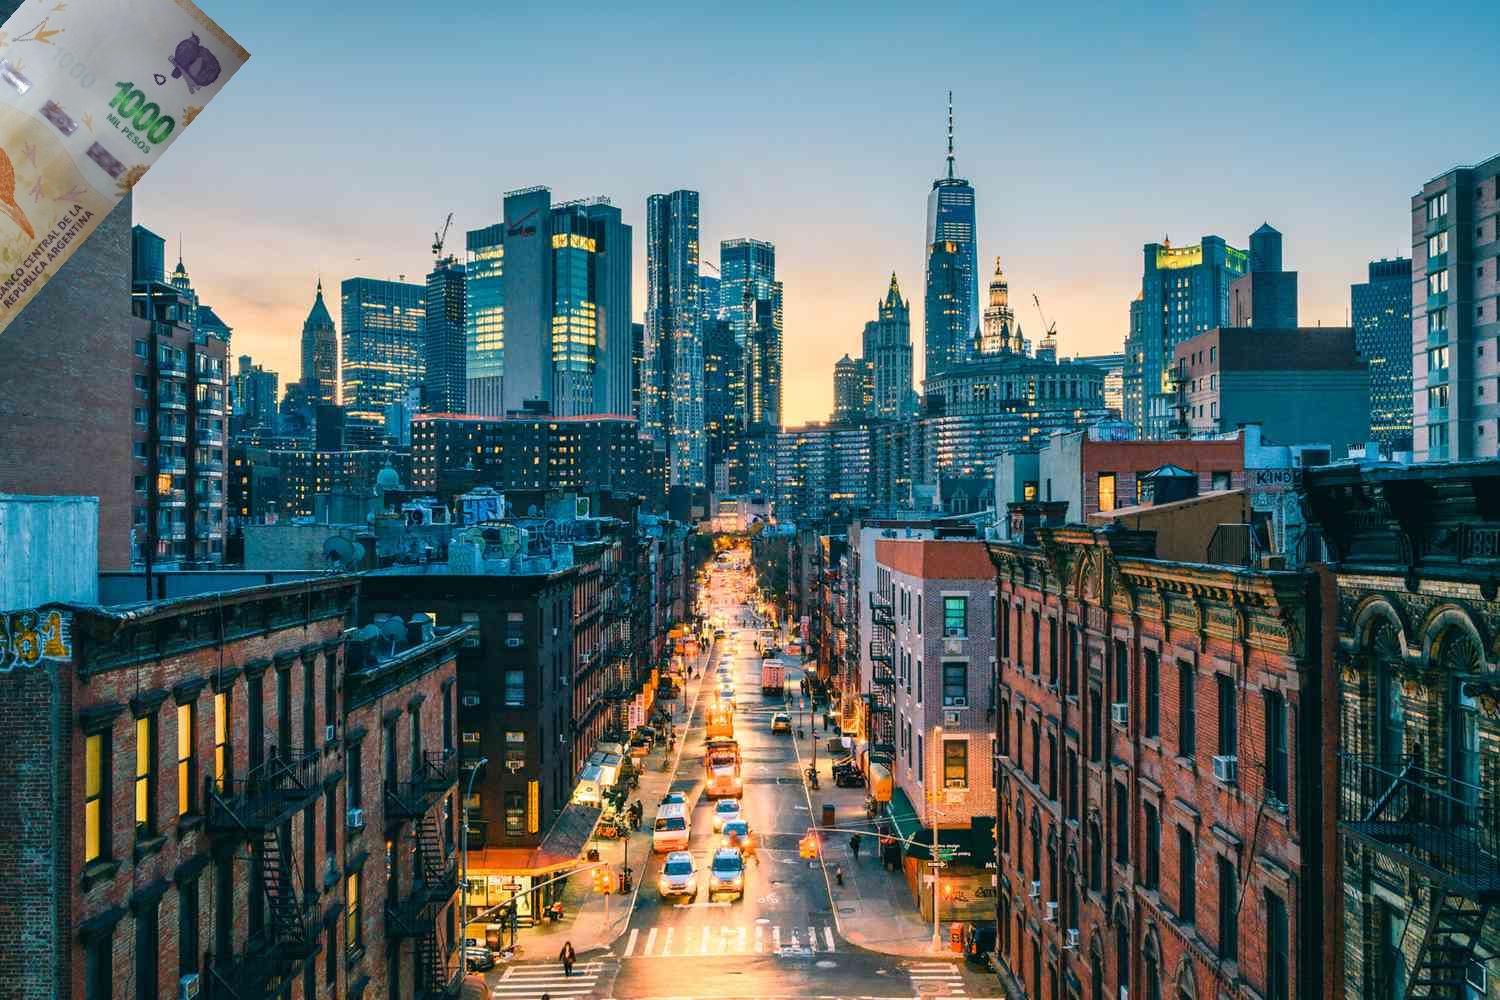
Denominación: 1000